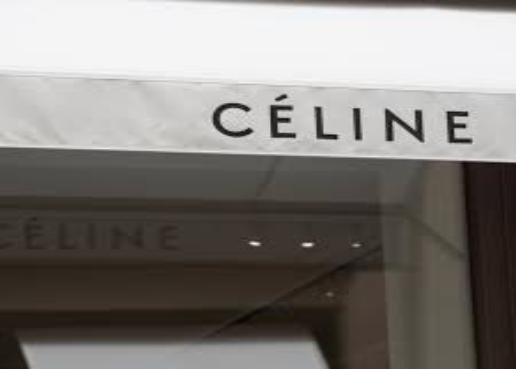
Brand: Celine
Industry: Clothes